Ceredigion

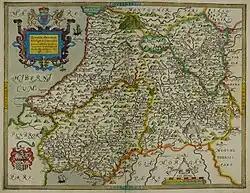
Hand-drawn map of Radnorshire, Brecknockshire, Cardiganshire and Carmarthenshire by Christopher Saxton in 1578

Pen-y-wenallt was home to 17th century theologian and author, Theophilus Evans. In the 18th century there was an evangelical revival of Christianity, and nonconformism became established in the county as charismatic preachers like Daniel Rowland of Llangeitho attracted large congregations. Every community built its own chapel or meeting house, and Cardiganshire became one of the centres of Methodism in Wales; the Aeron Valley was at the centre of the revival.